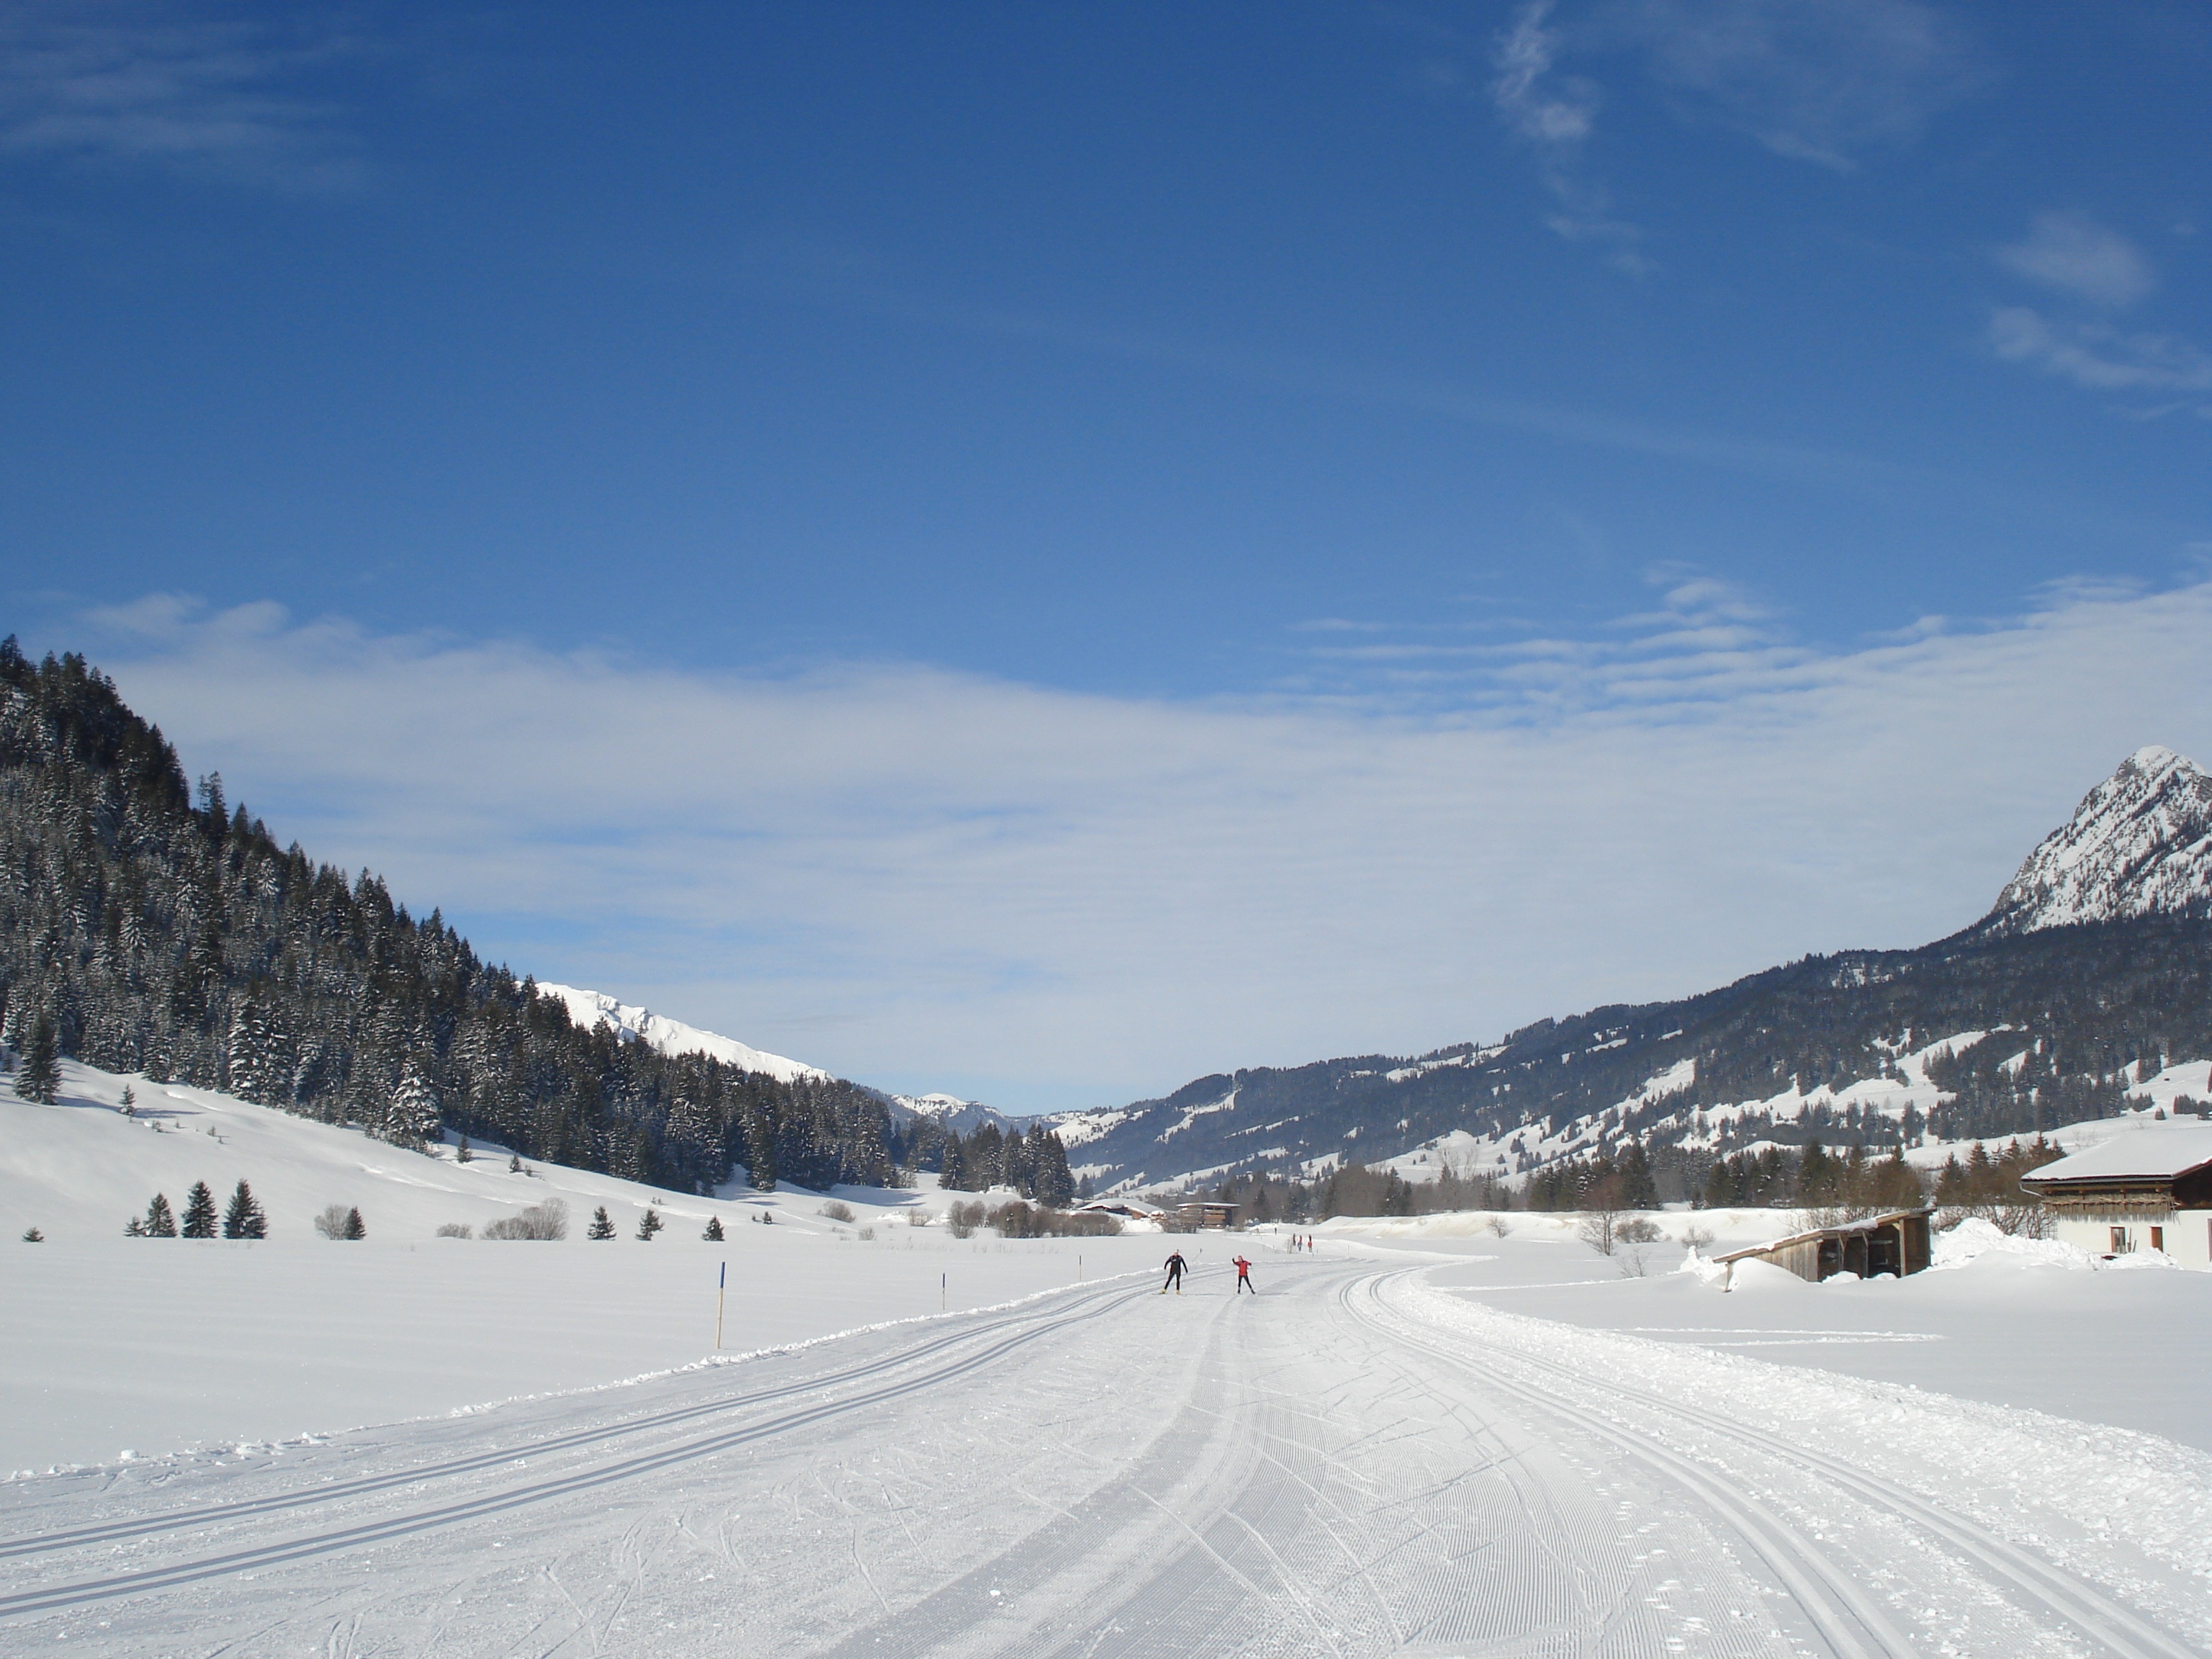
mountain, snow, winter, mountain range, weather, skiing, season, sports equipment, winter sport, sports, resort, alps, ski, gran, footwear, piste, tannheim, cross country skiing, nordic skiing, ski equipment